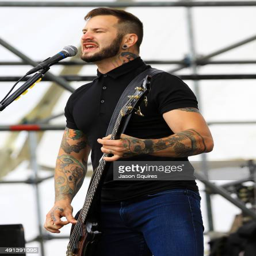
person of hard rock artist performs during music festival